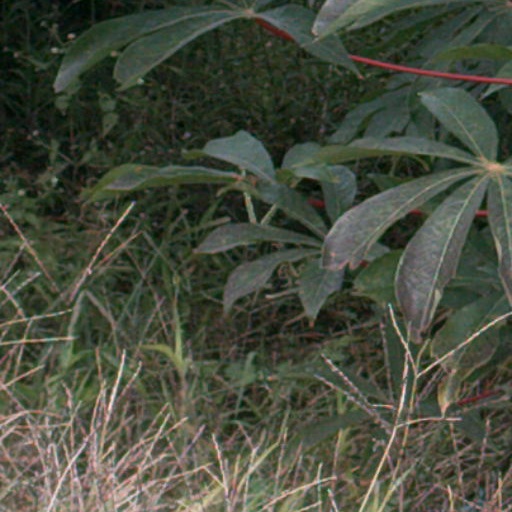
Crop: cassava